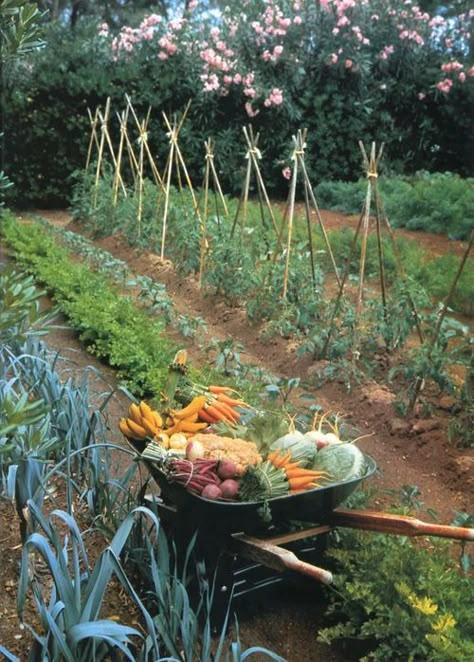
Sehemu ya shamba ikiwa imelimwa na kupandwa mazao ya mbogamboga ambazo ni karoti vitunguu maji pamoja na maboga huku yamevunwa na kuwekwa katika toroli tayari kwa kupelekwa sokoni kwa ajili ya kuuzwa.